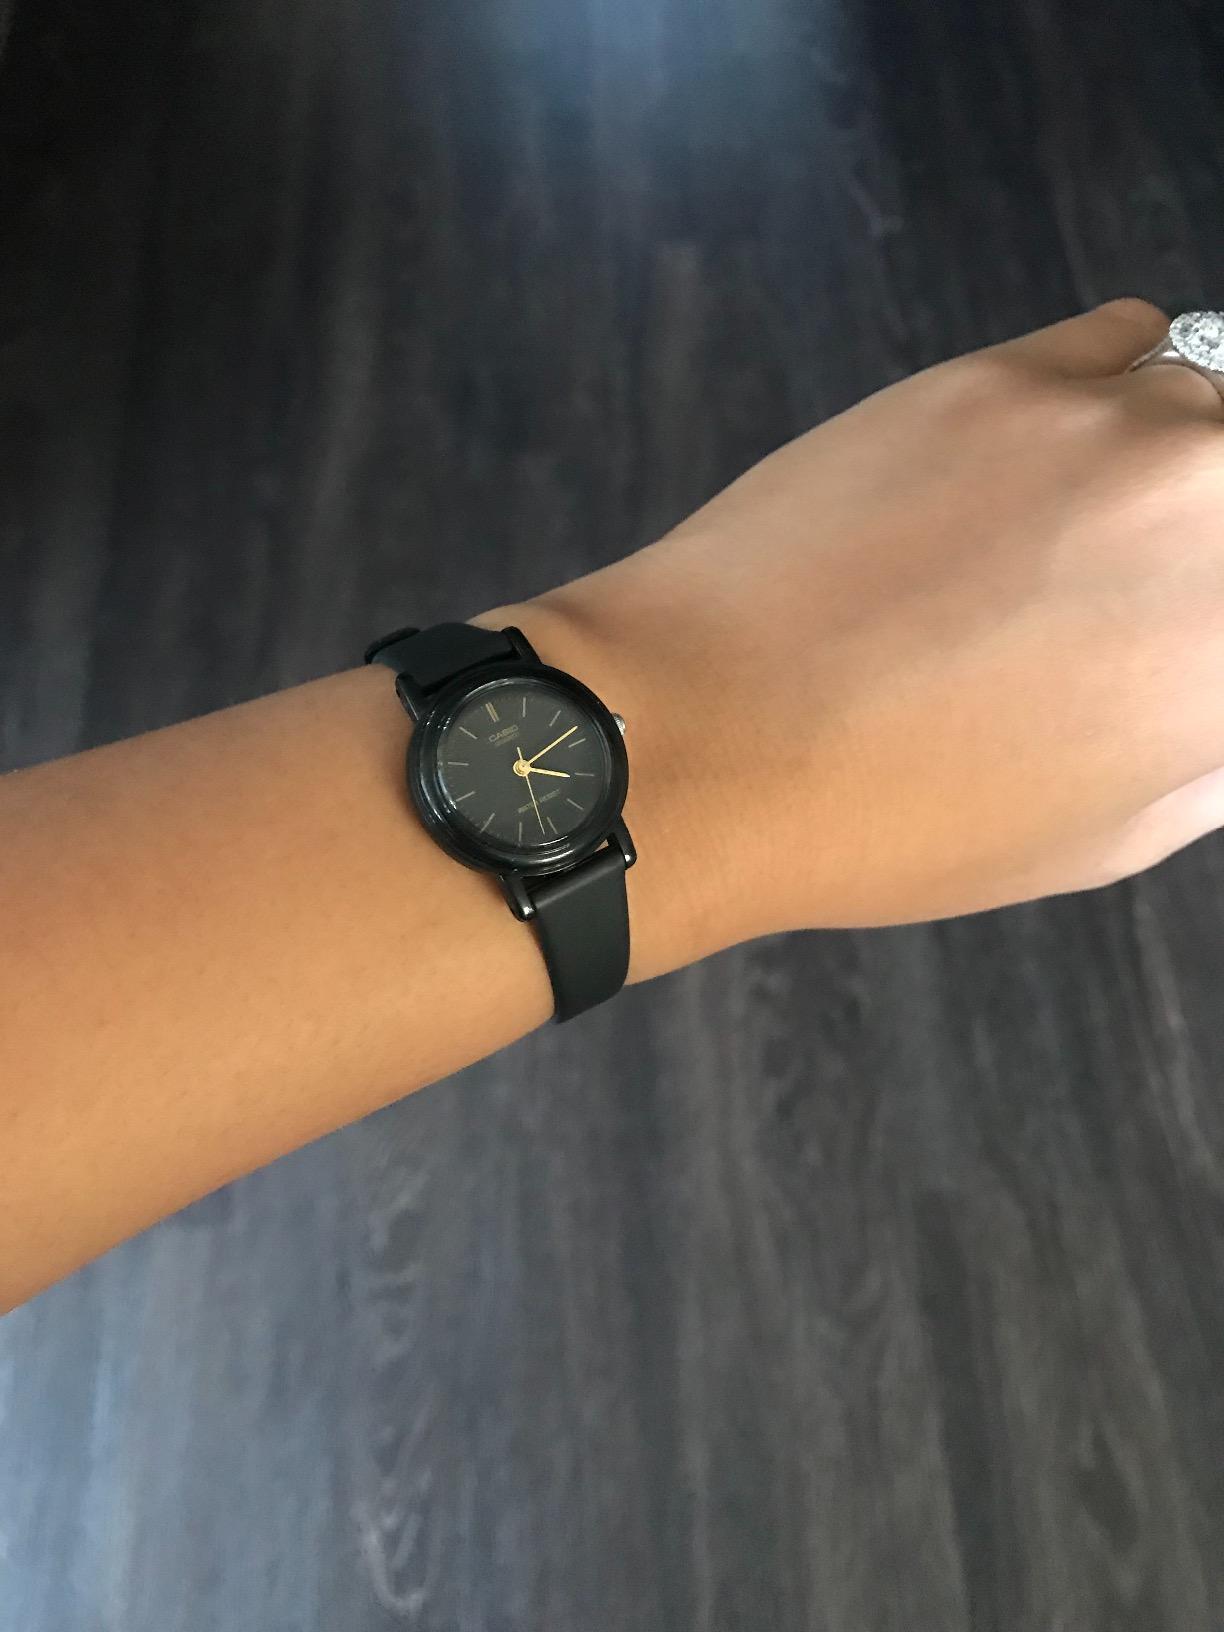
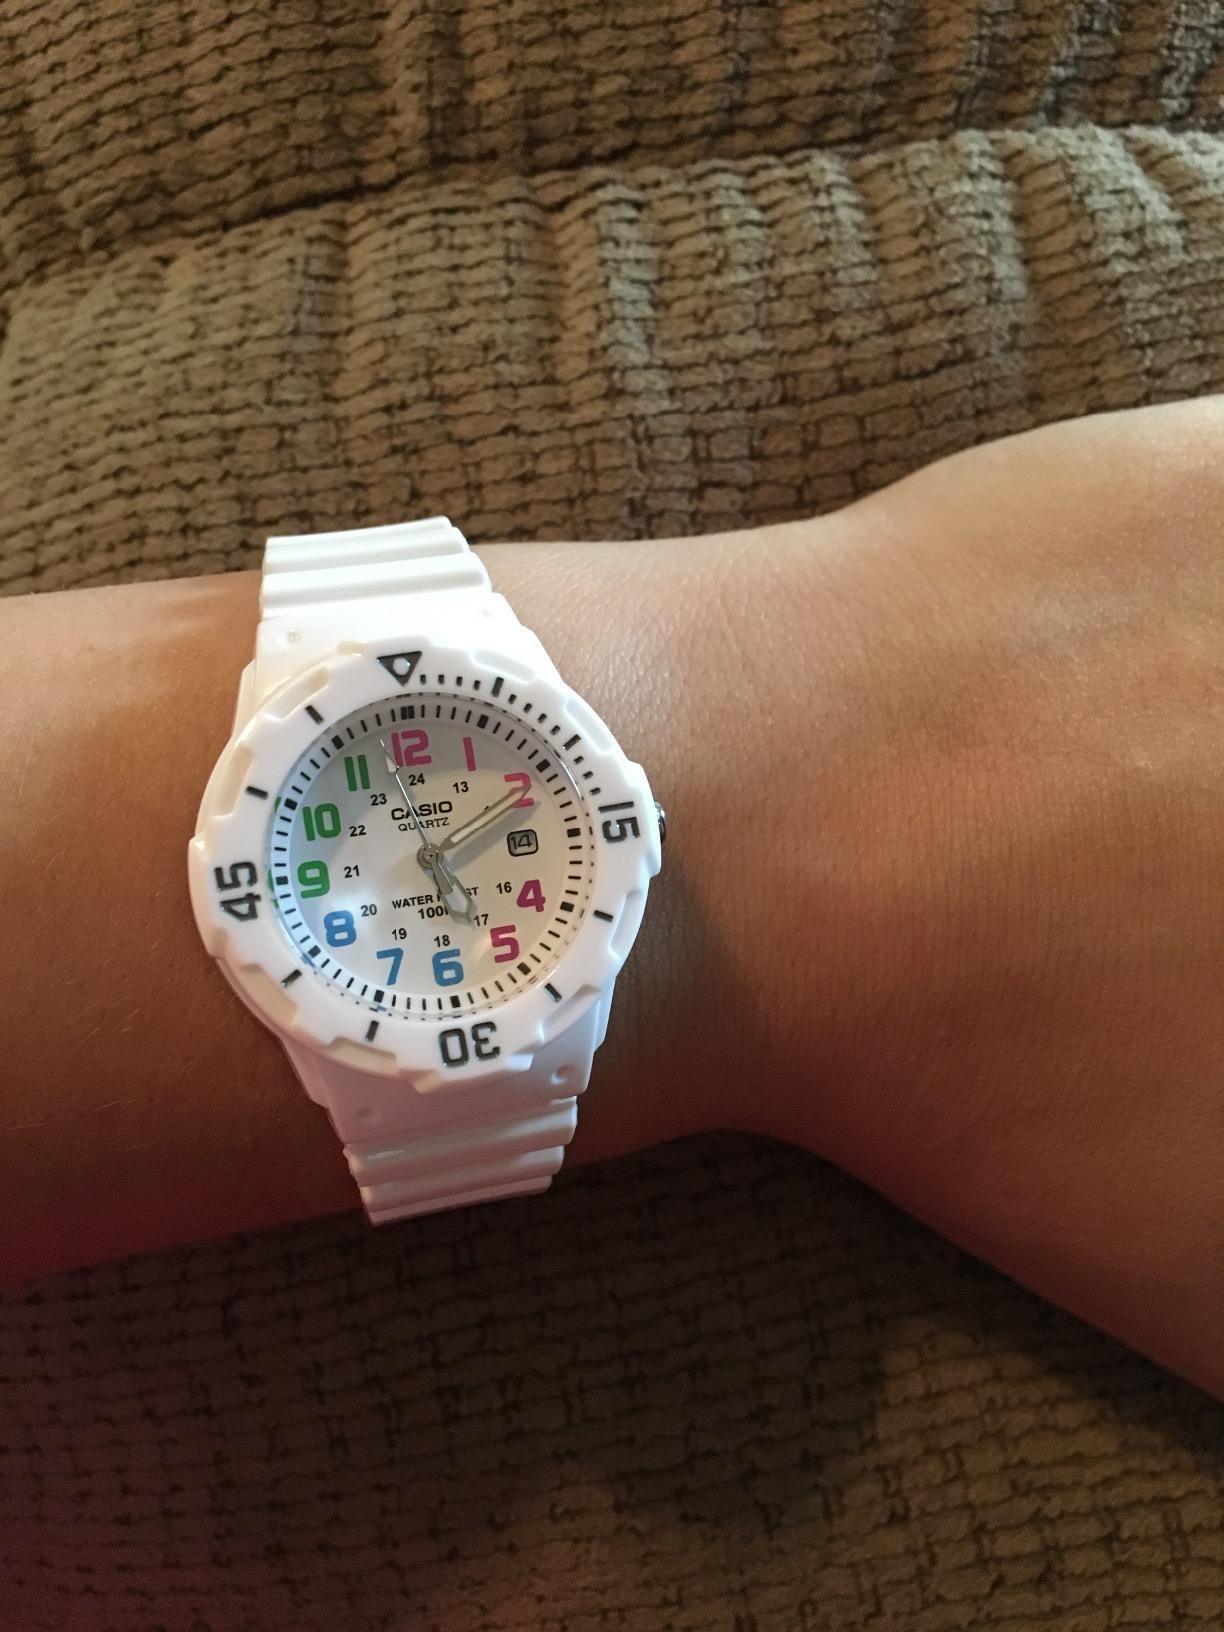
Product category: accessories_watch
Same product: no